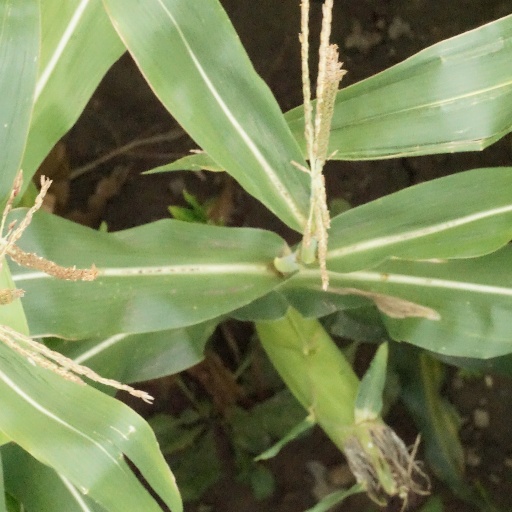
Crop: maize; corn